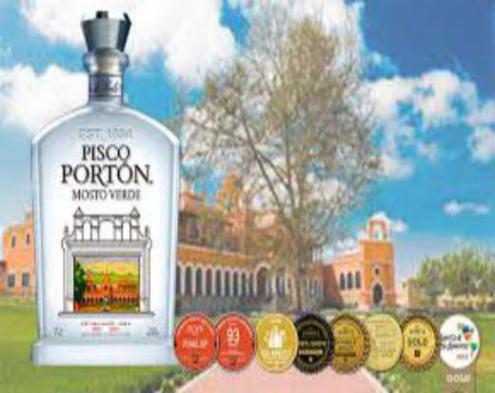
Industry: Food